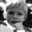
Label: boy